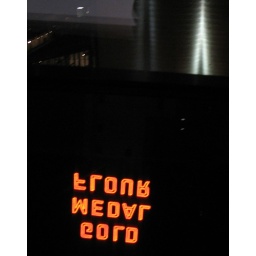
The Gold Medal Flour sign reflected on the window sill in the Guthrie.